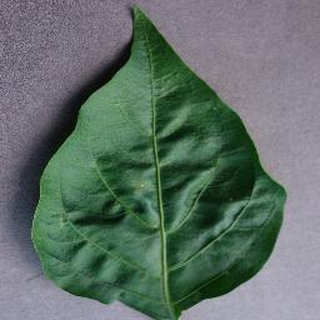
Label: healthy_bell_pepper